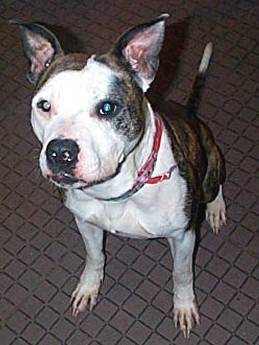
Label: dog